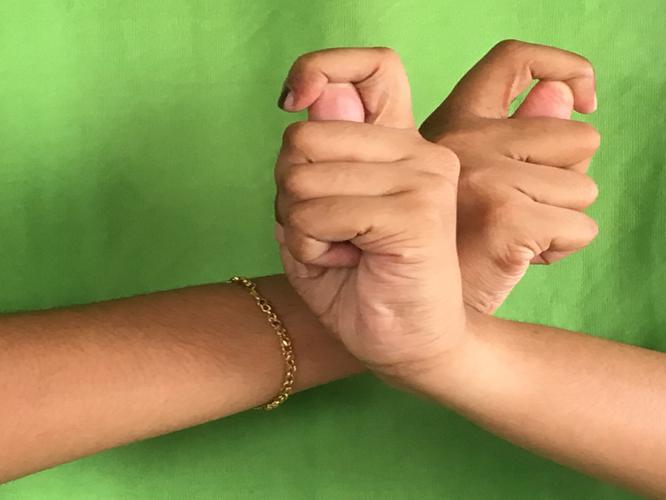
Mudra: Berunda
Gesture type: double_hand